Mecistops

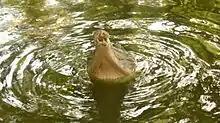
Slender-snouted crocodiles bear a superficial resemblance to gharials, which also have a very slender snout

The diet of the slender-snouted crocodile consists mainly of fish, amphibians, and crustaceans. Typically, they can be found basking on land. Adults occasionally take smaller mammals, aquatic snakes, turtles, and birds. Both species in the genus are not typically found in groups, except during the onset of the breeding season. The female constructs a mound nest consisting mainly of plant matter. The nests are usually 50 to 60 cm high and 1 to 2 m in diameter. Nests are placed on the banks of rivers, and construction generally begins at the onset of the wet season, although breeding is asynchronous even within members of one population. It has a similar, but generally shorter nesting season than that of the sympatric dwarf crocodile, which may nest further from the riverine habitat frequented by "Mecistops". The breeding season begins in January or February and lasts until July.